Abscam

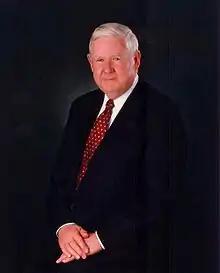
John Murtha

John Murtha (D-PA) was one of the Congressmen who refused to take the bribe from the undercover agents. He too was videotaped in his encounter with undercover FBI operatives. Although he was never convicted or prosecuted, he was named an unindicted co-conspirator in the scandal. As such, he testified against Frank Thompson (D-NJ) and John Murphy (D-NY), the two Congressmen mentioned as participants in the deal at the same meeting. A short clip from the videotape shows Murtha stating, "I'm not interested, I'm sorry. At this point..." in direct response to an offer of $50,000 in cash.